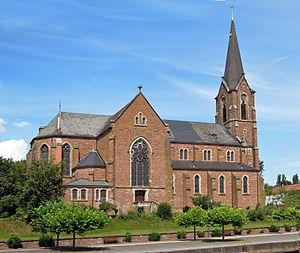
Reimsbach est un ortsteil de la commune allemande de Beckingen en Sarre.